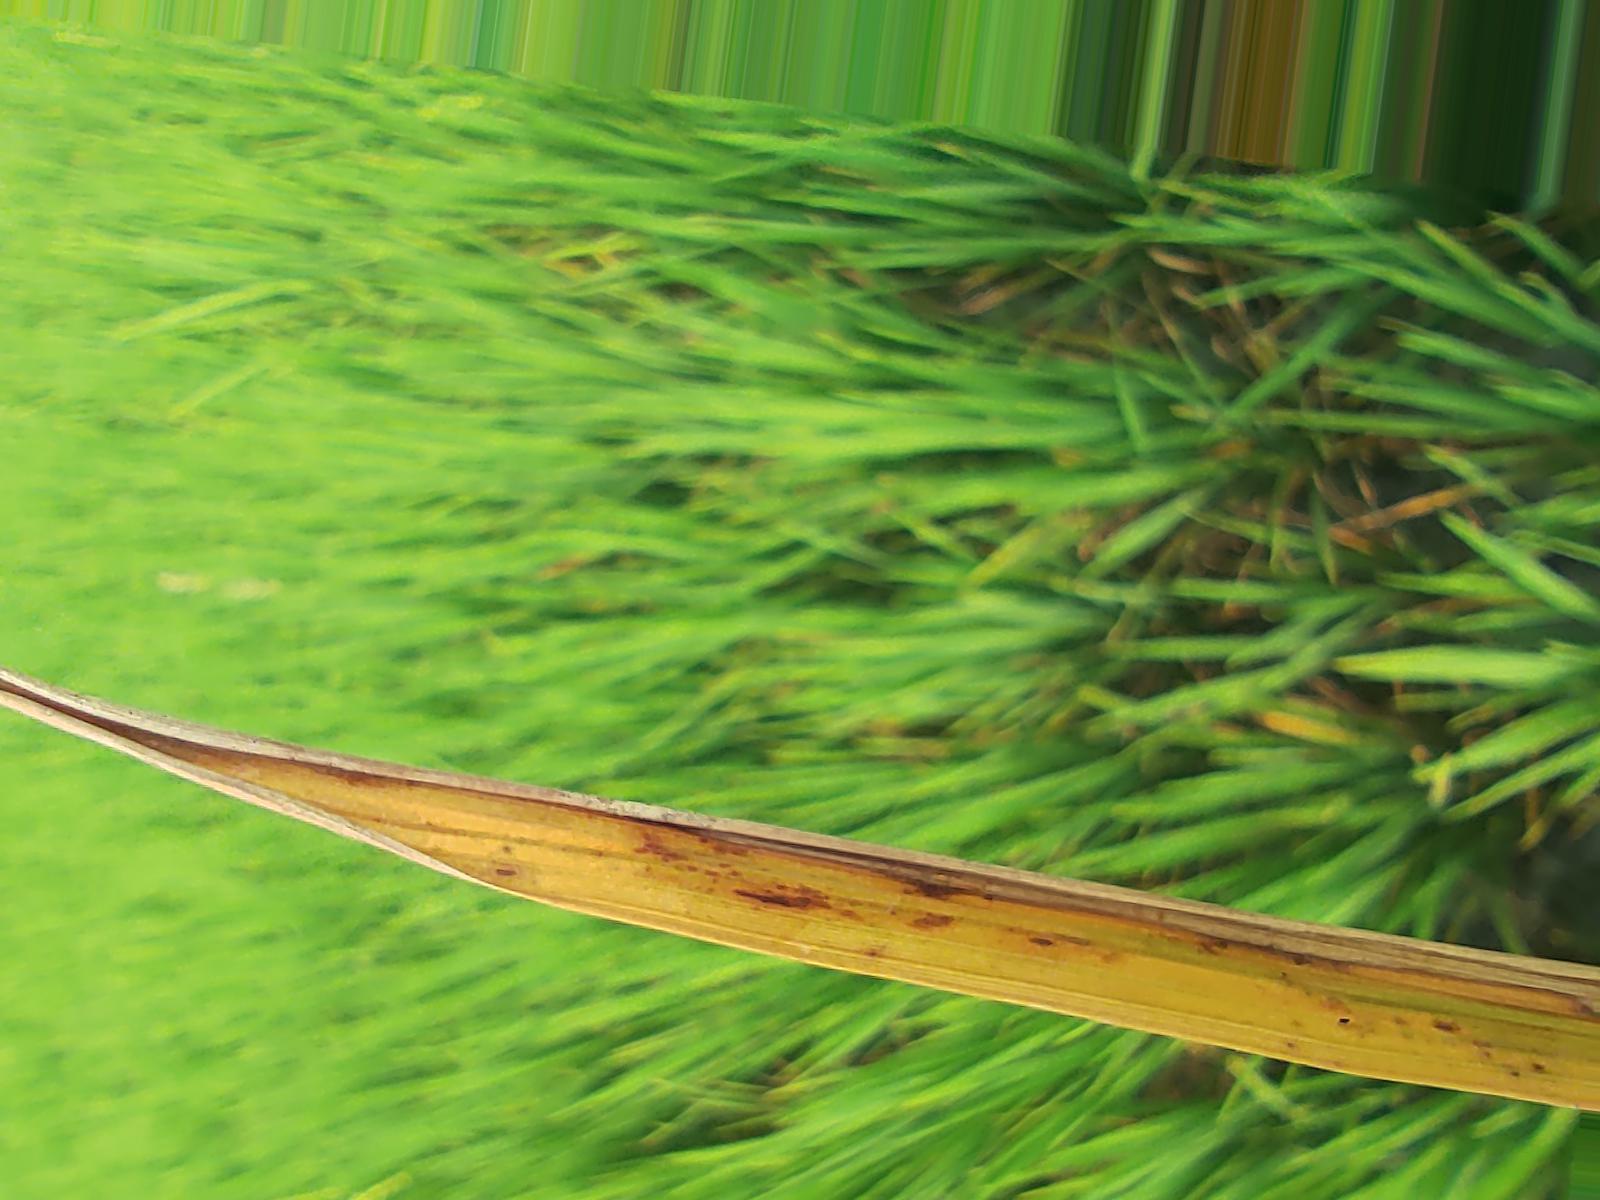
Nhãn: Bệnh Gạch Nâu ( Narrow Brown Spot )